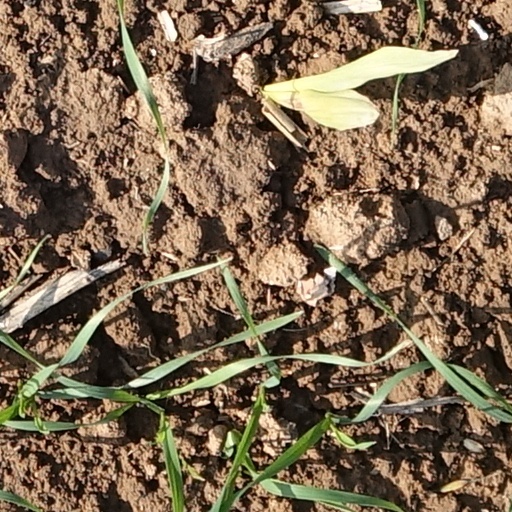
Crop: wheat